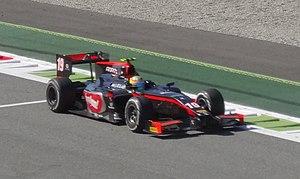
Roberto Merhi Muntan, né le 22 mars 1991 à Castelló de la Plana, est un pilote automobile espagnol. Il participe en 2018 au championnat de Formule 2 avec l'écurie espagnole Campos Racing.